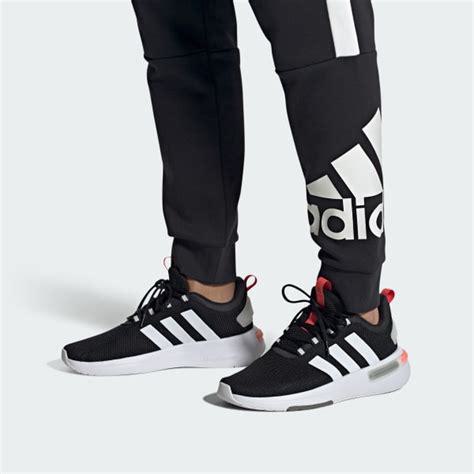
Brand: Adidas
Model: Racer TR23